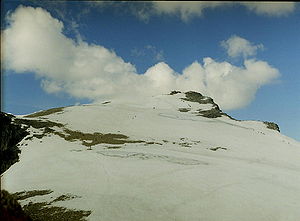
Galdhøpiggen
Galdhøpiggen i august 2004
Galdhøpiggen er med sine 2.469 meter Norges og Nordeuropas højeste fjeld. Det ligger i Jotunheimen i Lom kommune i Innlandet fylke.